Fitz and the Tantrums

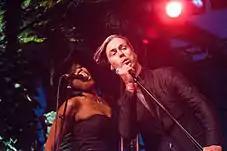
Michael Fitzpatrick and Noelle Scaggs at a 2010 performance in San Diego

In March 2010 Fitz and the Tantrums played at the SXSW festival in Austin, Texas. On April 15, 2010, they opened for ska band The Specials on their North American reunion tour at Club Nokia in Los Angeles. On April 26, 2010, Dangerbird Records announced that they had signed Fitz and the Tantrums. Their first full-length album, "Pickin' Up the Pieces," was released on August 24, 2010. Producer Chris Seefried was also a co-writer on the album. In October 2010, Daryl Hall invited the band to perform on his web-series "Live from Daryl's House". They played a seven-song set including four Fitz and the Tantrums songs, early Hall song "Girl I Love You", "Perkiomen" and finishing with "Sara Smile". "I walked back into the kitchen of his big old house in upstate New York, and his mother was there," recalled Fitzpatrick. "She said, 'Fitz, come over here. You sound just like my son!'"